Rajk College for Advanced Studies

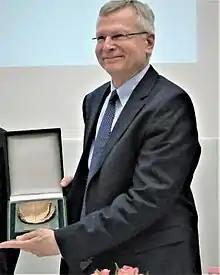
Dani Rodrik - John von Neumann Award

The John von Neumann Award was established in 1994. It is given annually to an outstanding scholar in exact social sciences whose works have had substantial influence over a long period of time on the studies and intellectual activity of the students of the college. Recipients are invited to the college to receive the award, give an open lecture and hold a master class.